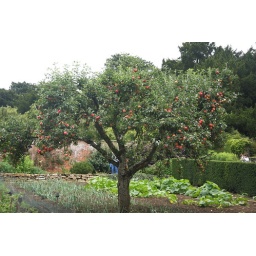
An apple tree in the terraced garden at Upton House.